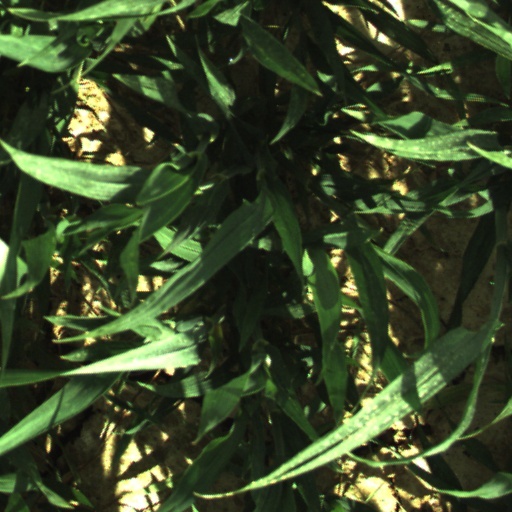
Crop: wheat